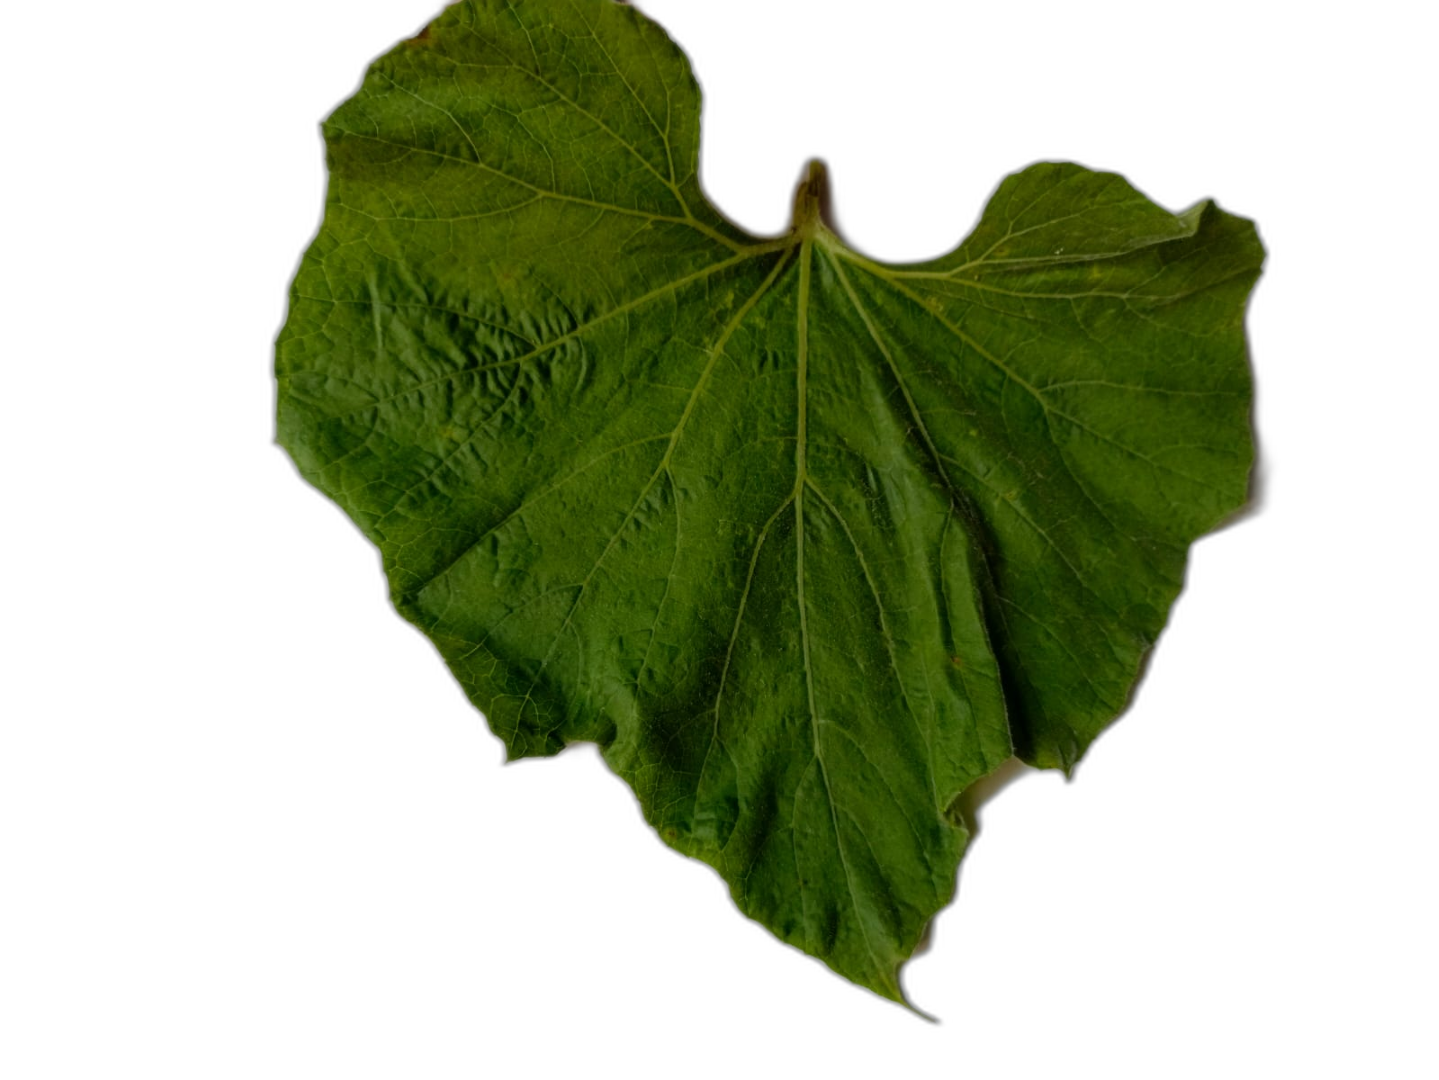
Crop: Bottle Gourd
Label: Healthy